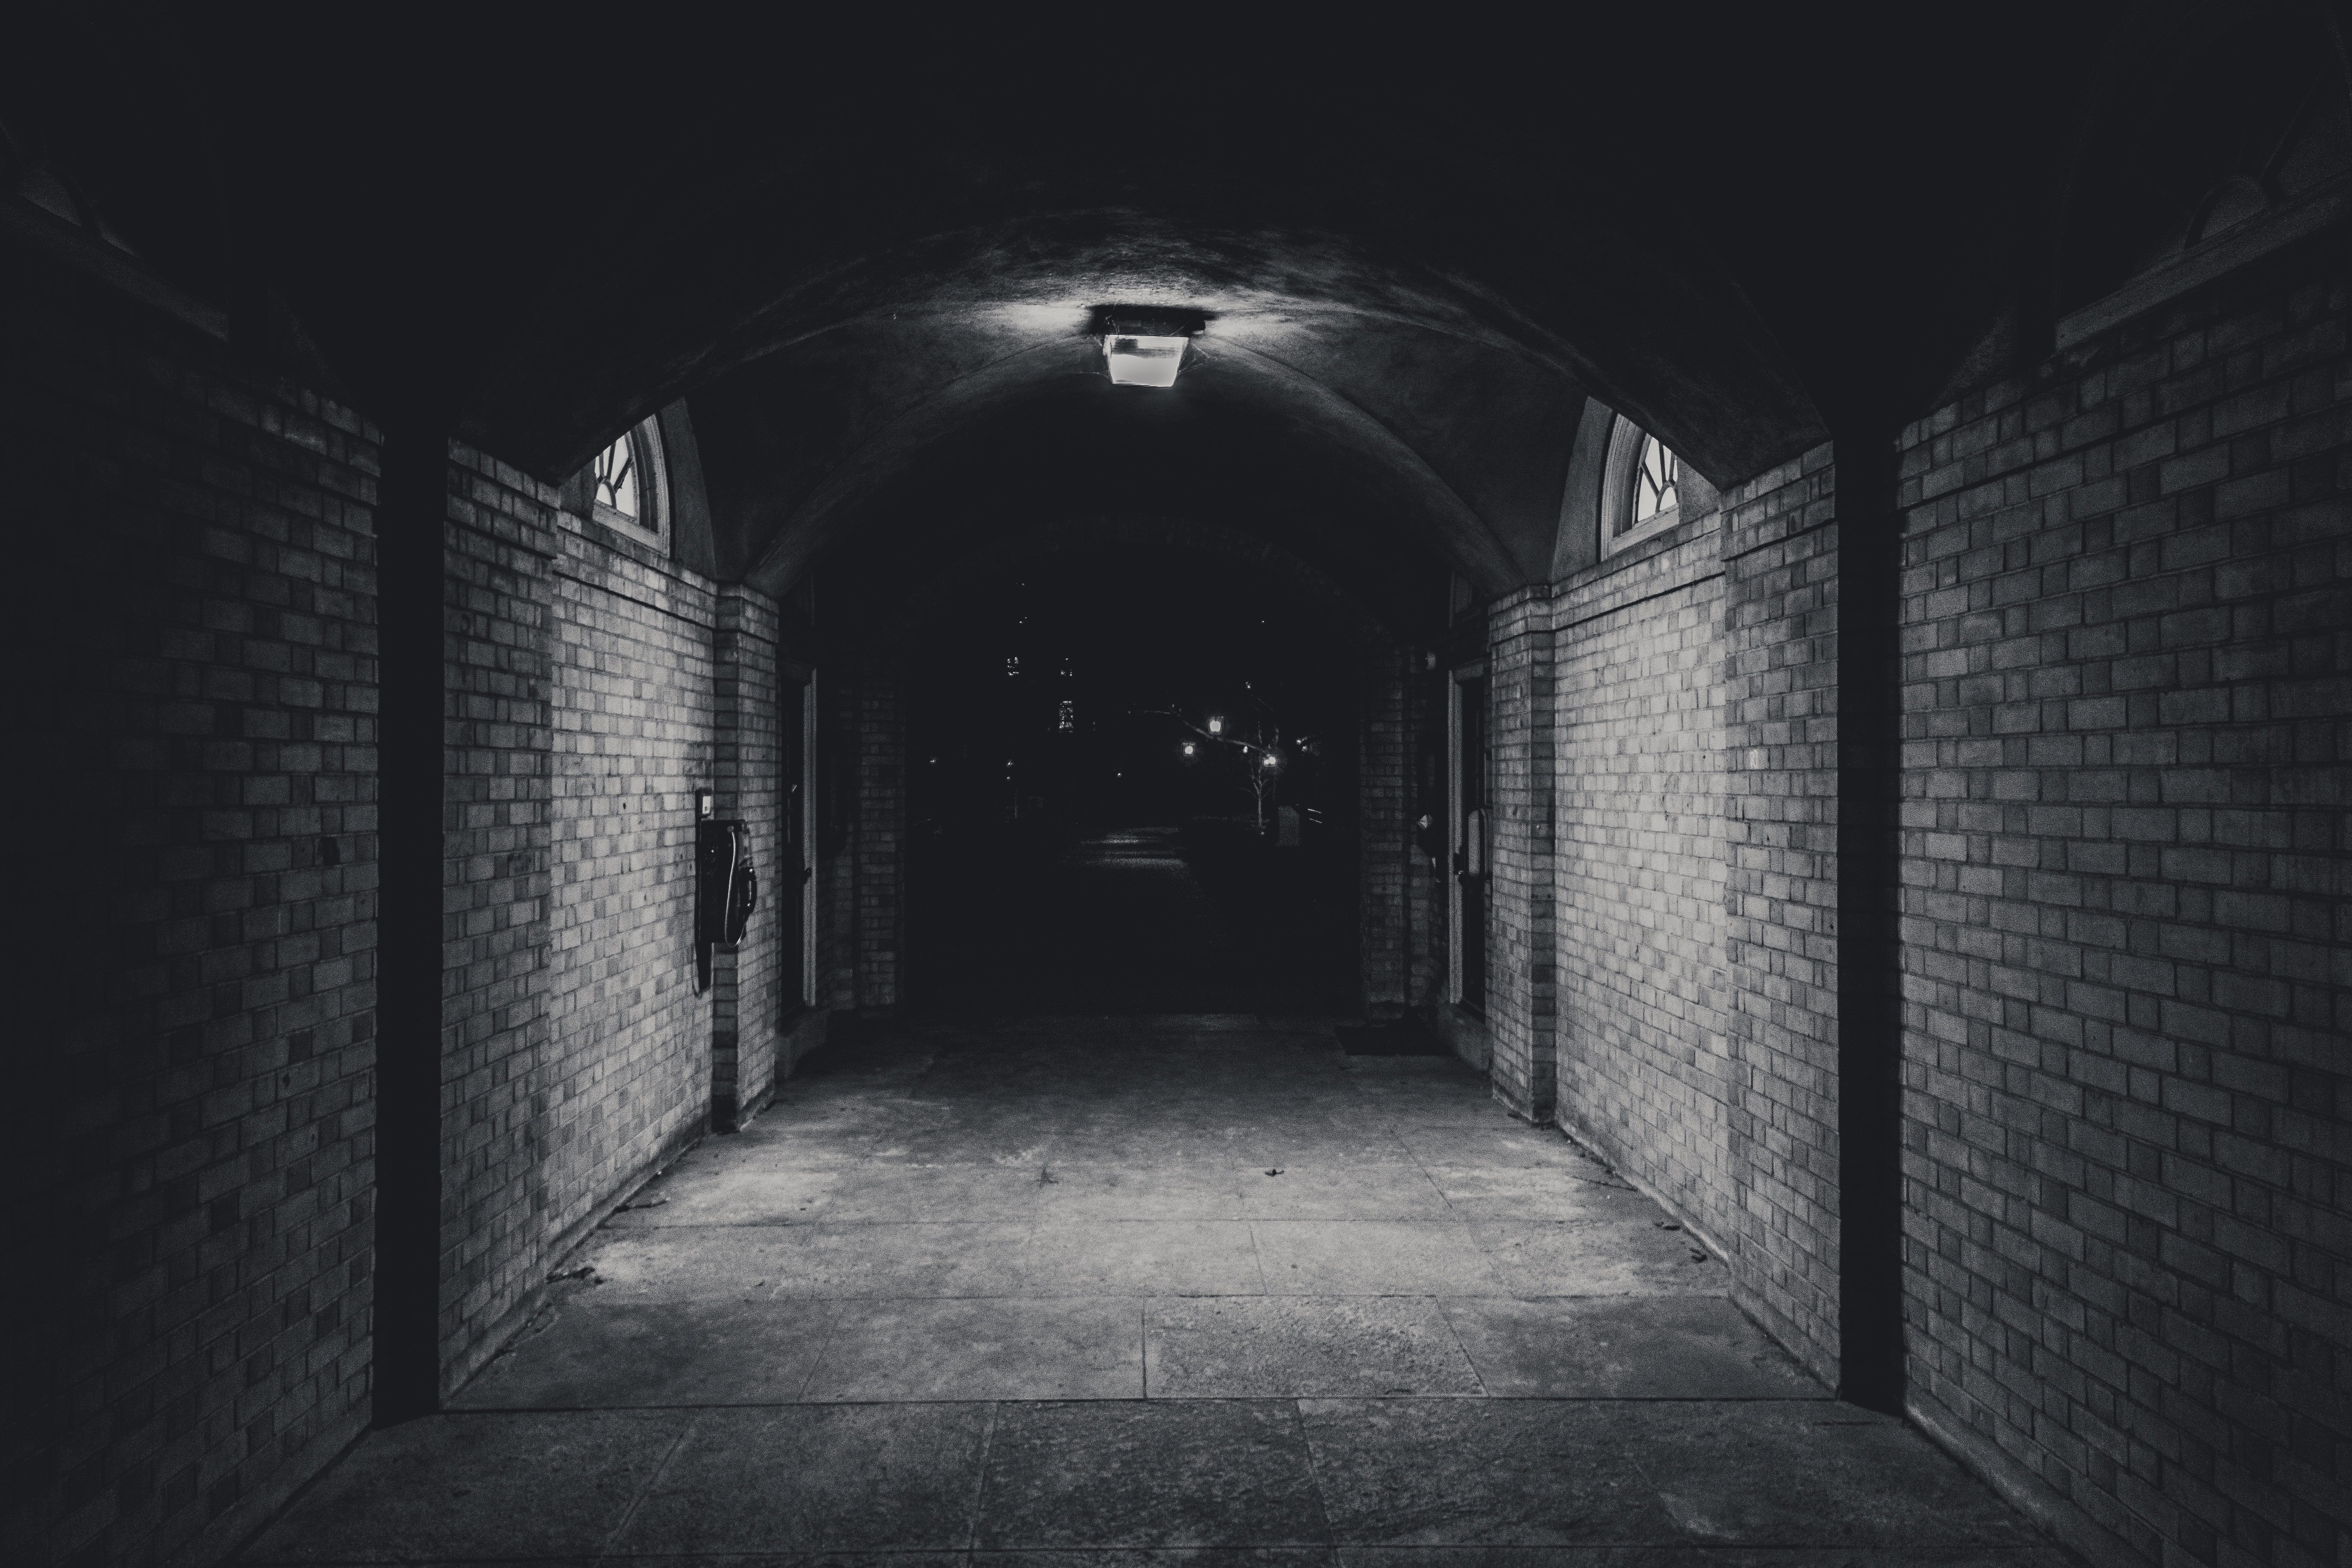
light, black and white, white, alley, tunnel, subway, darkness, black, monochrome, infrastructure, symmetry, monochrome photography